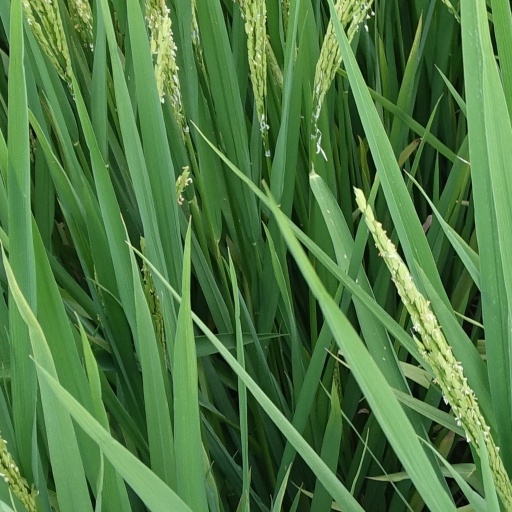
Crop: rice